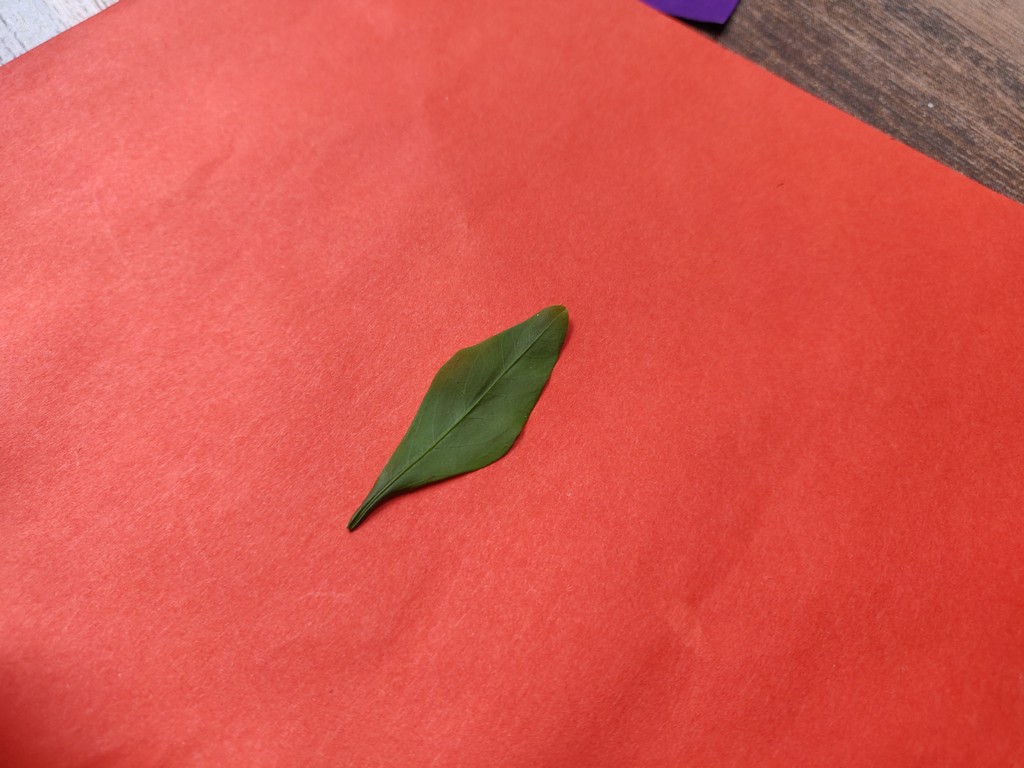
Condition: Healthy
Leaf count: single
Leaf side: front